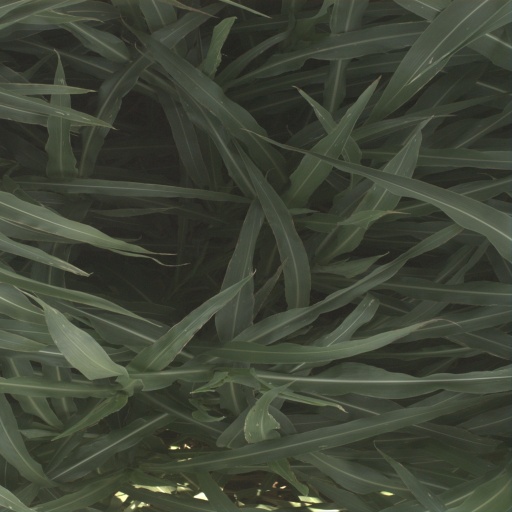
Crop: sorghum